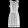
Label: Dress